Gillian Bird

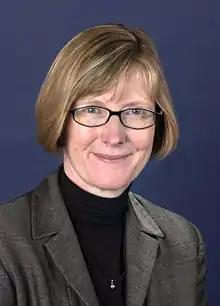
Gillian Bird in 2004

Gillian Elizabeth Bird (born in Adelaide) is an Australian civil servant and diplomat who is the current ambassador to Vietnam since 2025. She served as the Australia's Ambassador to France from 2020 to 2024. Bird concurrently served as Australia's non-resident Ambassador to Algeria, Mauritania, and Monaco. She is a former Permanent Representative of Australia to the United Nations, serving between 2015 and 2019.